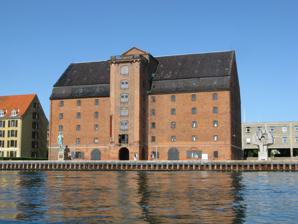
Building: Vestindisk Pakhus
Country: Denmark
Year built: 1781
West India Warehouse West India Warehouse seen from the water General information Architectural style Neoclassical Town or city Copenhagen Country Denmark Construction started 1780 Completed 1781 Client Danish West India Company Design and construction Architect(s) Caspar Frederik Harsdorff Vestindisk Pakhus ( English : West India Warehouse), located on Toldbodgade on the waterfront between Amalienborg Palace and Langelinie , is a former 18th-century warehouse in Copenhagen , Denmark . It was designed by Caspar Frederik Harsdorff and built from  1780 to 1781 for the Danish West India Company , a chartered company responsible for trade on the Danish West Indies . Today it houses the Royal Cast Collection , part of the Danish National Gallery , and a display of costumes from the Royal Danish Theatre . The King's Room The King's Room (Danish: Kongeværelset) is located on the eighth floor of the warehouse and is the former meeting room of the trade commission which managed the West India Company. The wallpaper depicts guava leaves and fruits which were imported from the West Indies. The room also contain a set of 12 original chairs, believed to have been designed by Harsdorff for the room. The name of the room originates from a story which has it that on 2 April 1801 King Frederick VI followed the Battle of Copenhagen from the room. However, no documentation exists and it would have been impossible to see anything but smoke from the position. Displays Statues viewed through a window The three lower floors are dedicated to the Royal Cast Collection which exhibits more than 2,000 plaster casts of sculptures and reliefs from museums, temples, churches, and public places around the world. The upper floors display costumes from the Royal Danish Theatre . Admission to the building is free (open on Tuesdays and Sundays). See also Det Blå Pakhus References